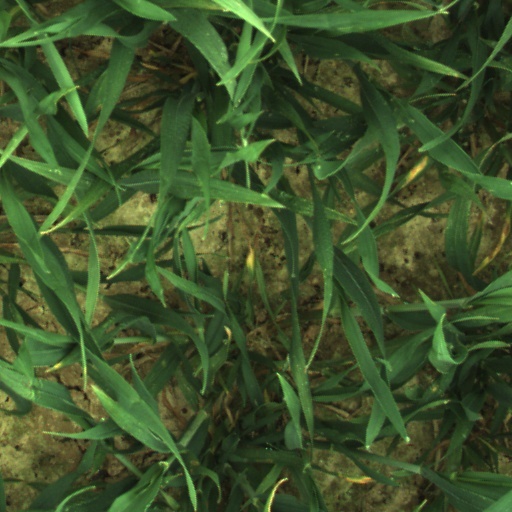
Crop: wheat